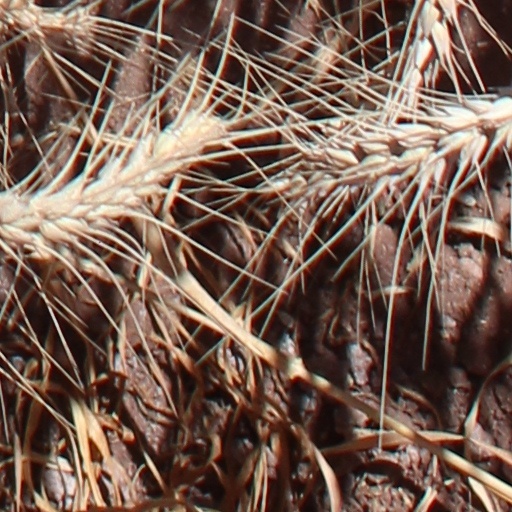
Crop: wheat